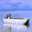
Label: ship